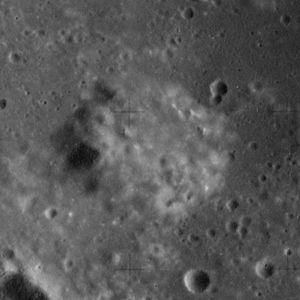
Le Mons Maraldi est un massif montagneux lunaire nommé d'après le cratère Maraldi. Il est situé à une trentaine de kilomètres au nord-est de ce cratère sur la bordure nord-ouest du Golfe de l'Amour.